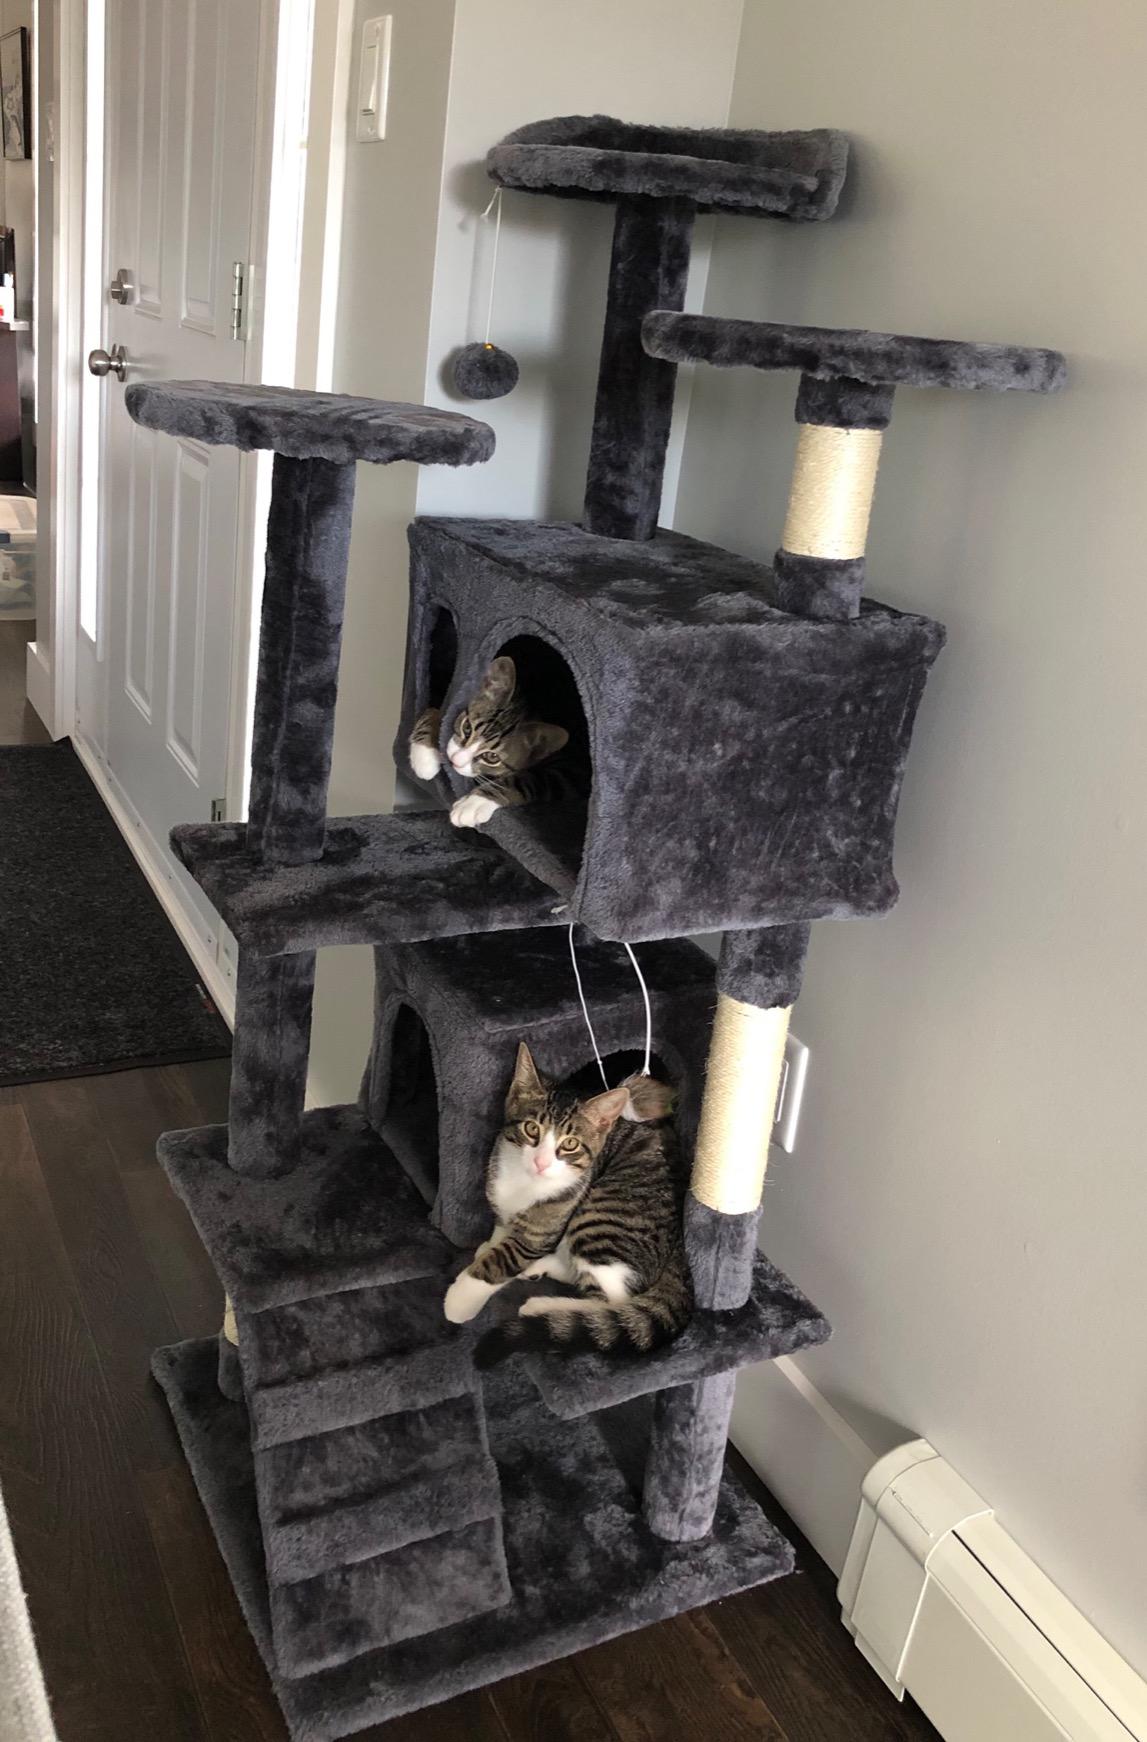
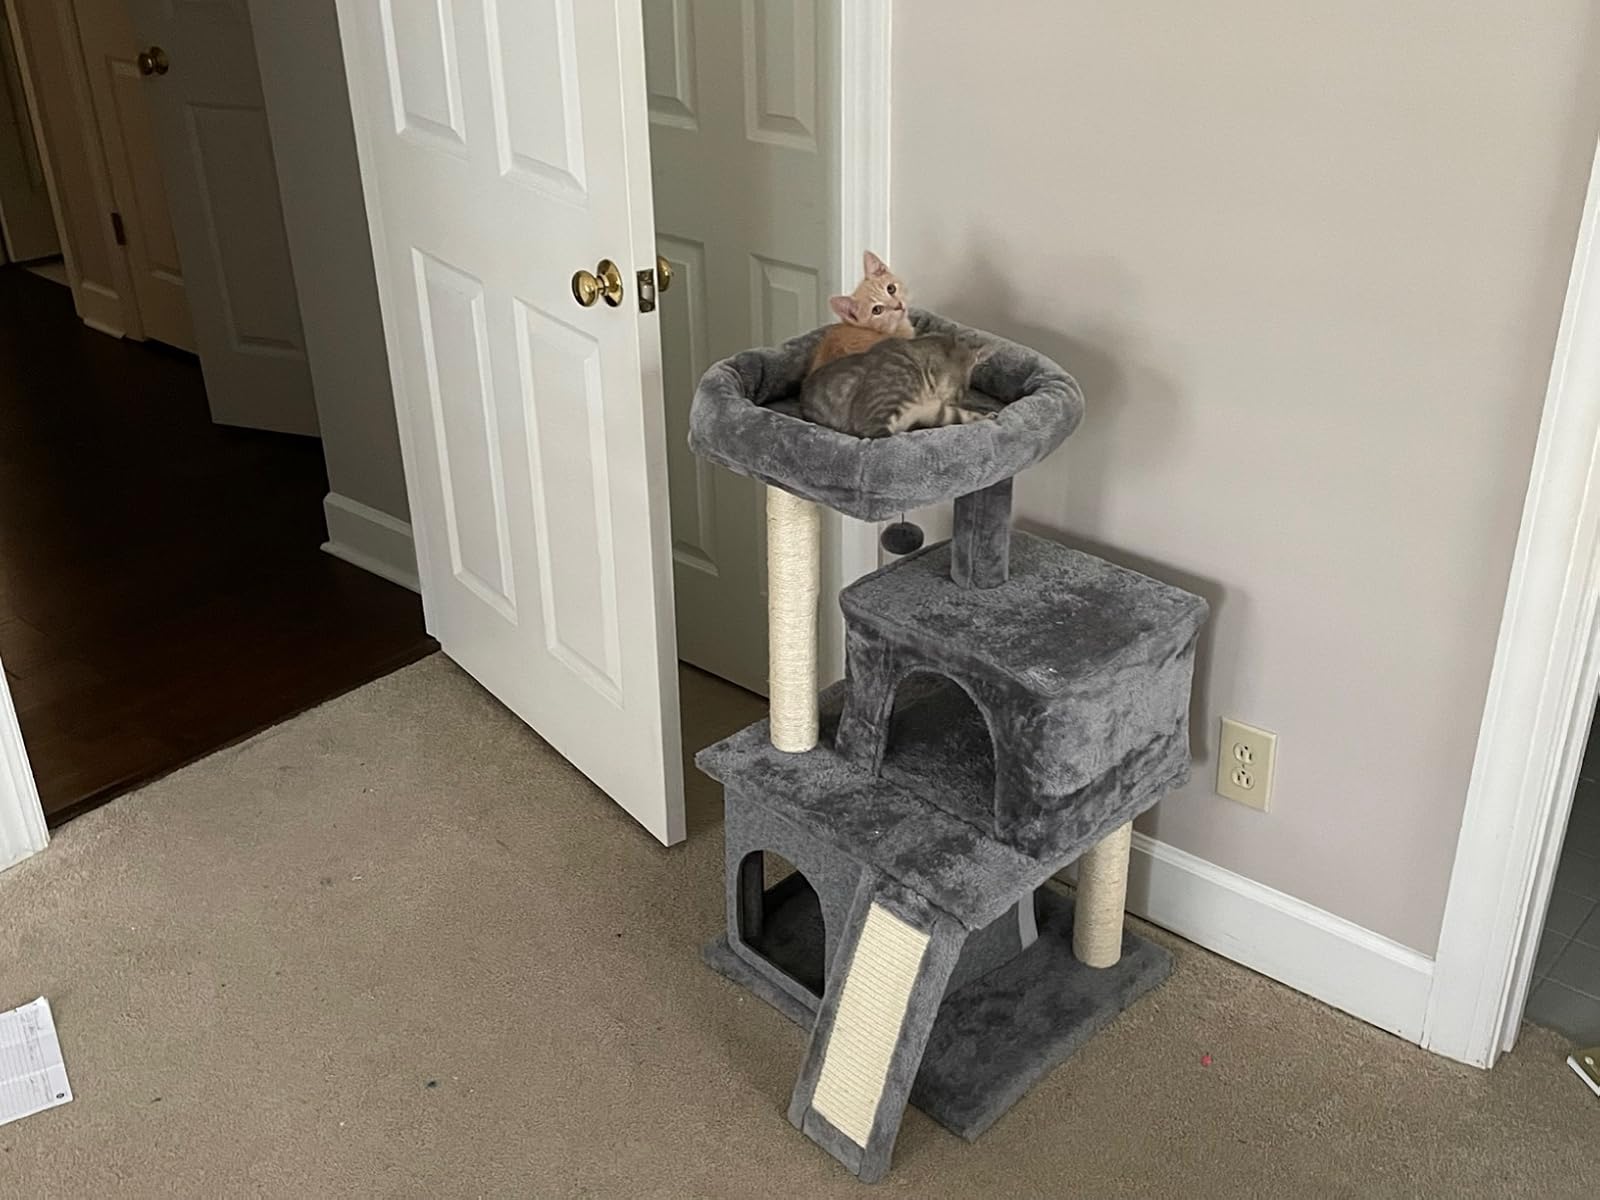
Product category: items_cat tree
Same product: no